Canton Road

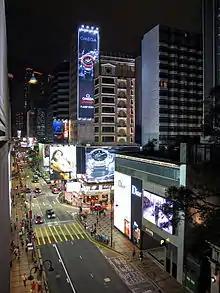
Harbour City (left side of the road) in the Tsim Sha Tsui section in May 2012.

Canton Road (Chinese: 廣東道) is a major road in Hong Kong, linking the former west reclamation shore in Tsim Sha Tsui, Jordan, Yau Ma Tei, Mong Kok and Prince Edward on the Kowloon Peninsula. The road runs mostly parallel and west to Nathan Road. It starts from the junction with Salisbury Road in the south and ends in the north at the junction with Lai Chi Kok Road in the Prince Edward area. The southern section of Canton Road is home to many upscale retail shops, shopping centres and others business establishments, with busy traffic from both vehicles and pedestrians from morning till late at night.